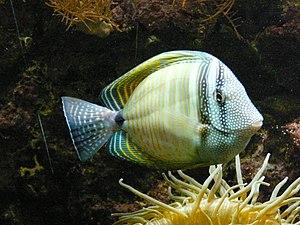
Les poissons-chirurgiens forment, avec les poissons-licornes, la famille des Acanthuridae. Ces poissons tropicaux sont notamment caractérisés par les éperons tranchants qu'ils portent de chaque côté de la queue.